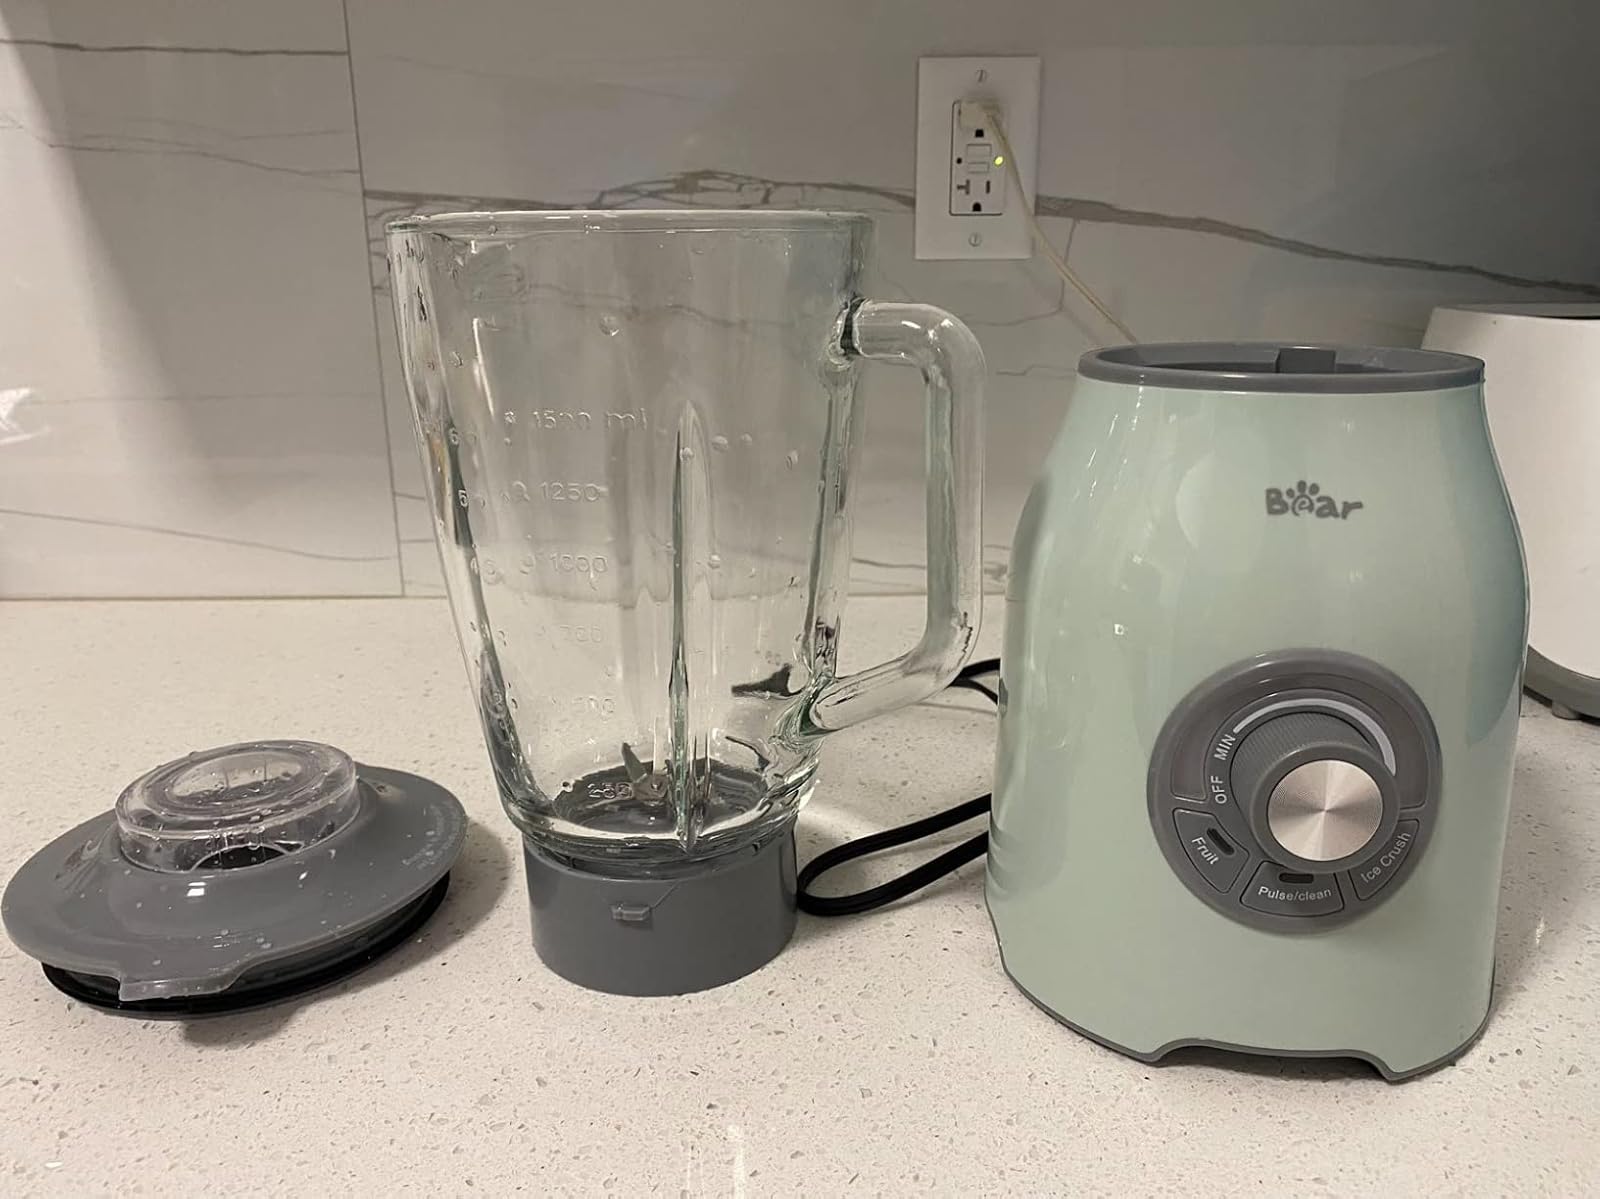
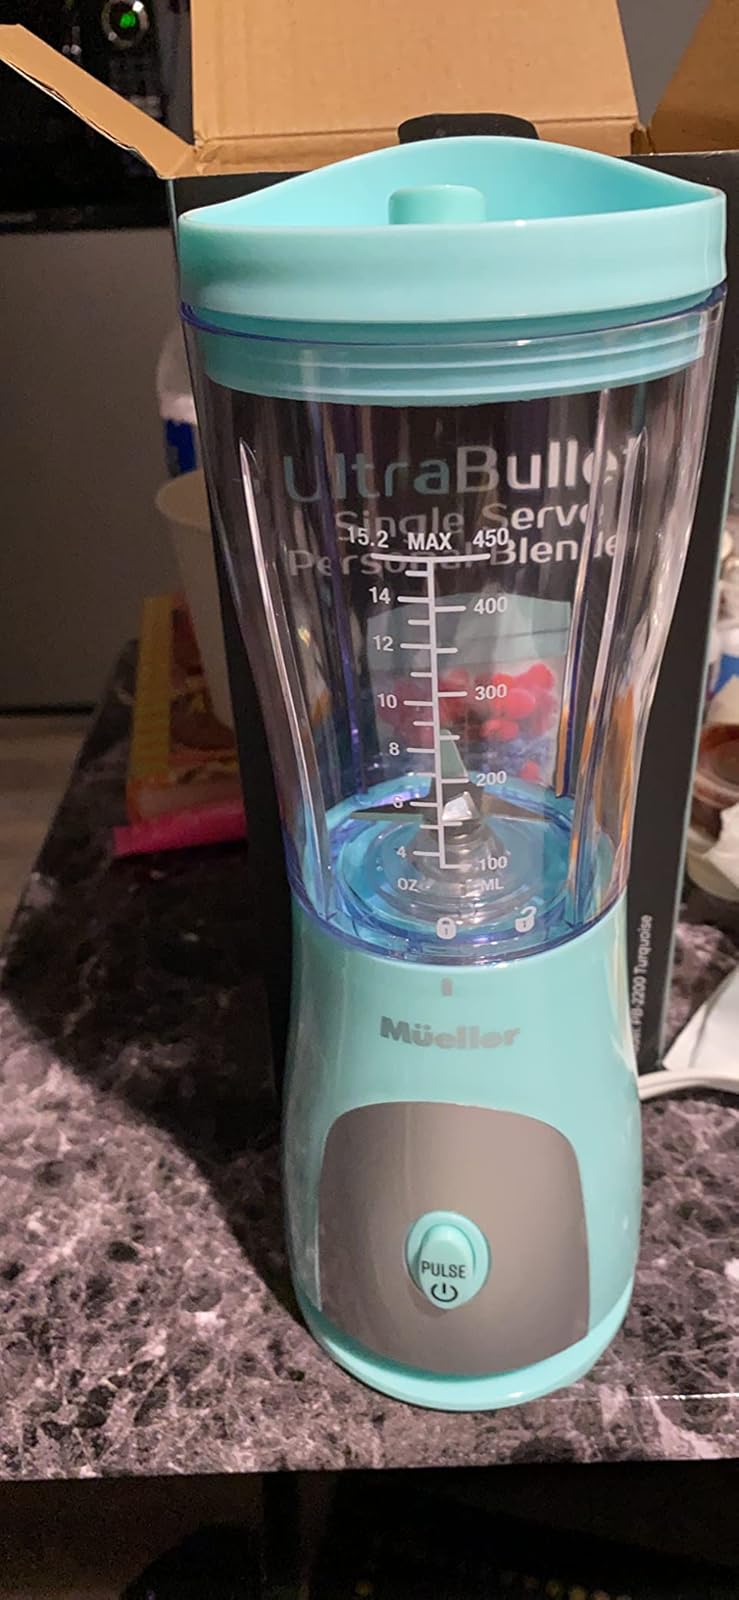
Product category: items_blender
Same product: no